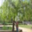
Label: willow_tree